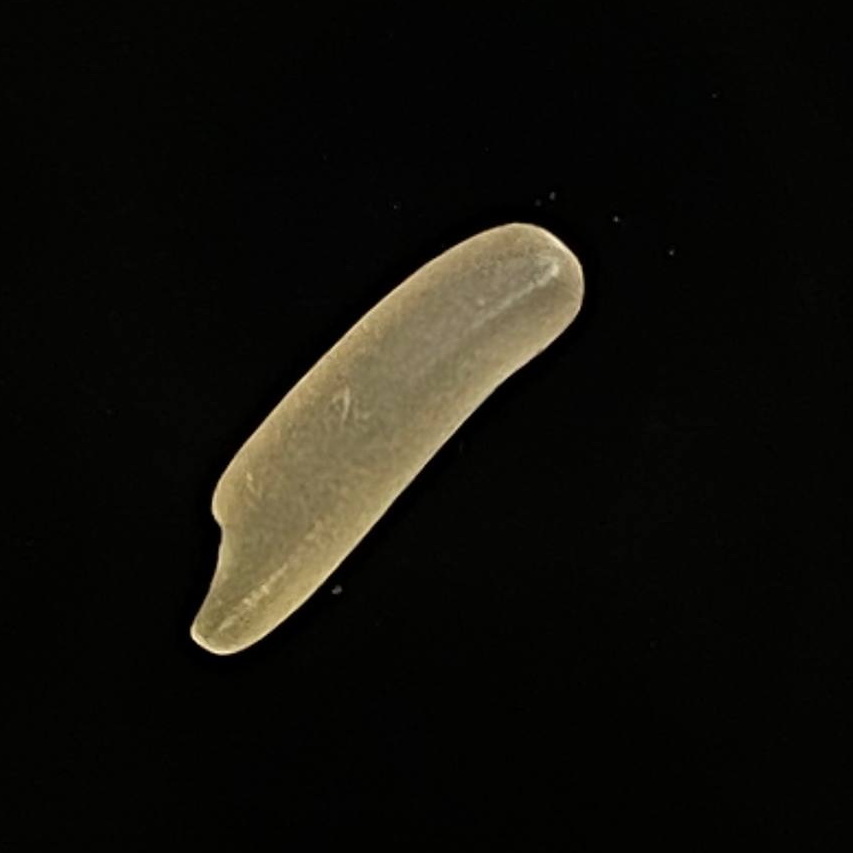
Rice variety: Bashmoti